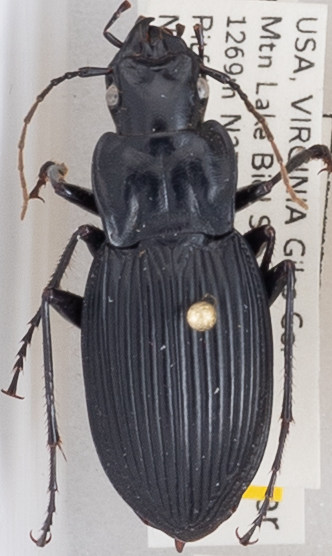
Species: Dicaelus teter
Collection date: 2018-07-03
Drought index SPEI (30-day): -0.916
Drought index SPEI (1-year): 0.42
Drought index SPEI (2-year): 0.406